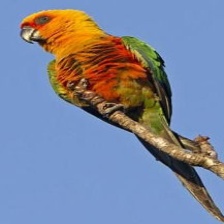
Species: JANDAYA PARAKEET
Scientific name: ARATINGA JANDAYA